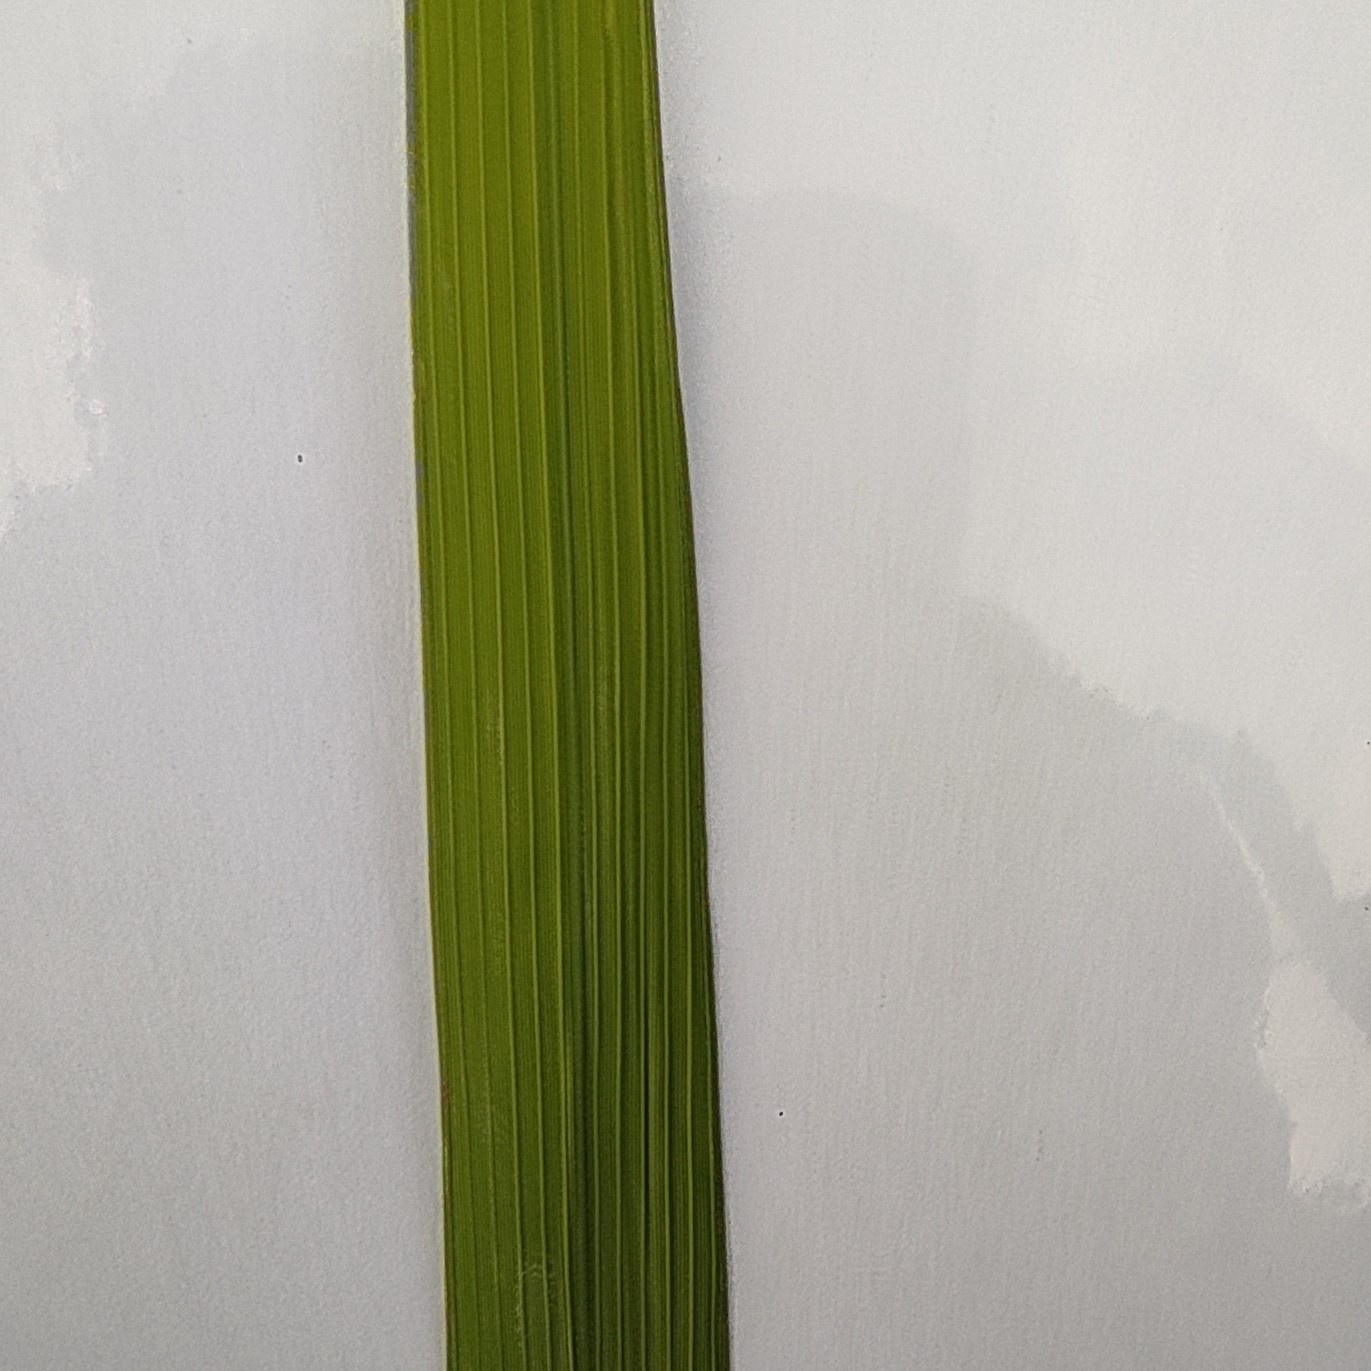
Label: Healthy